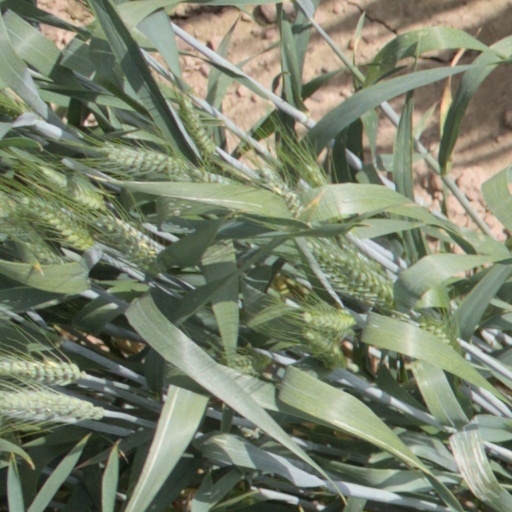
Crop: wheat